Reinhardtsdorf-Schöna

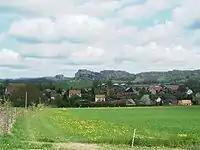
View of Reinhardtsdorf from the Wolfsberg. Background: the Schrammsteine

Reinhardtsdorf is a "Waldhufendorf" that was mentioned as long ago as 1368 and which used to be dominated by agriculture. Today the main source of economic income is tourism. South of the village lies an open-air pool, the "Waldbad". Its Late Gothic church dates to the year 1523, its tower to 1685. Next to farmstead No. 7 stands an old, protected lime tree from about 1550. In house no. 21, and its barn there was an illegal printing press during the Nazi era, which is why it has become a listed building. In 2009 Reinhardtsdorf had 854 inhabitants (1999: 986).